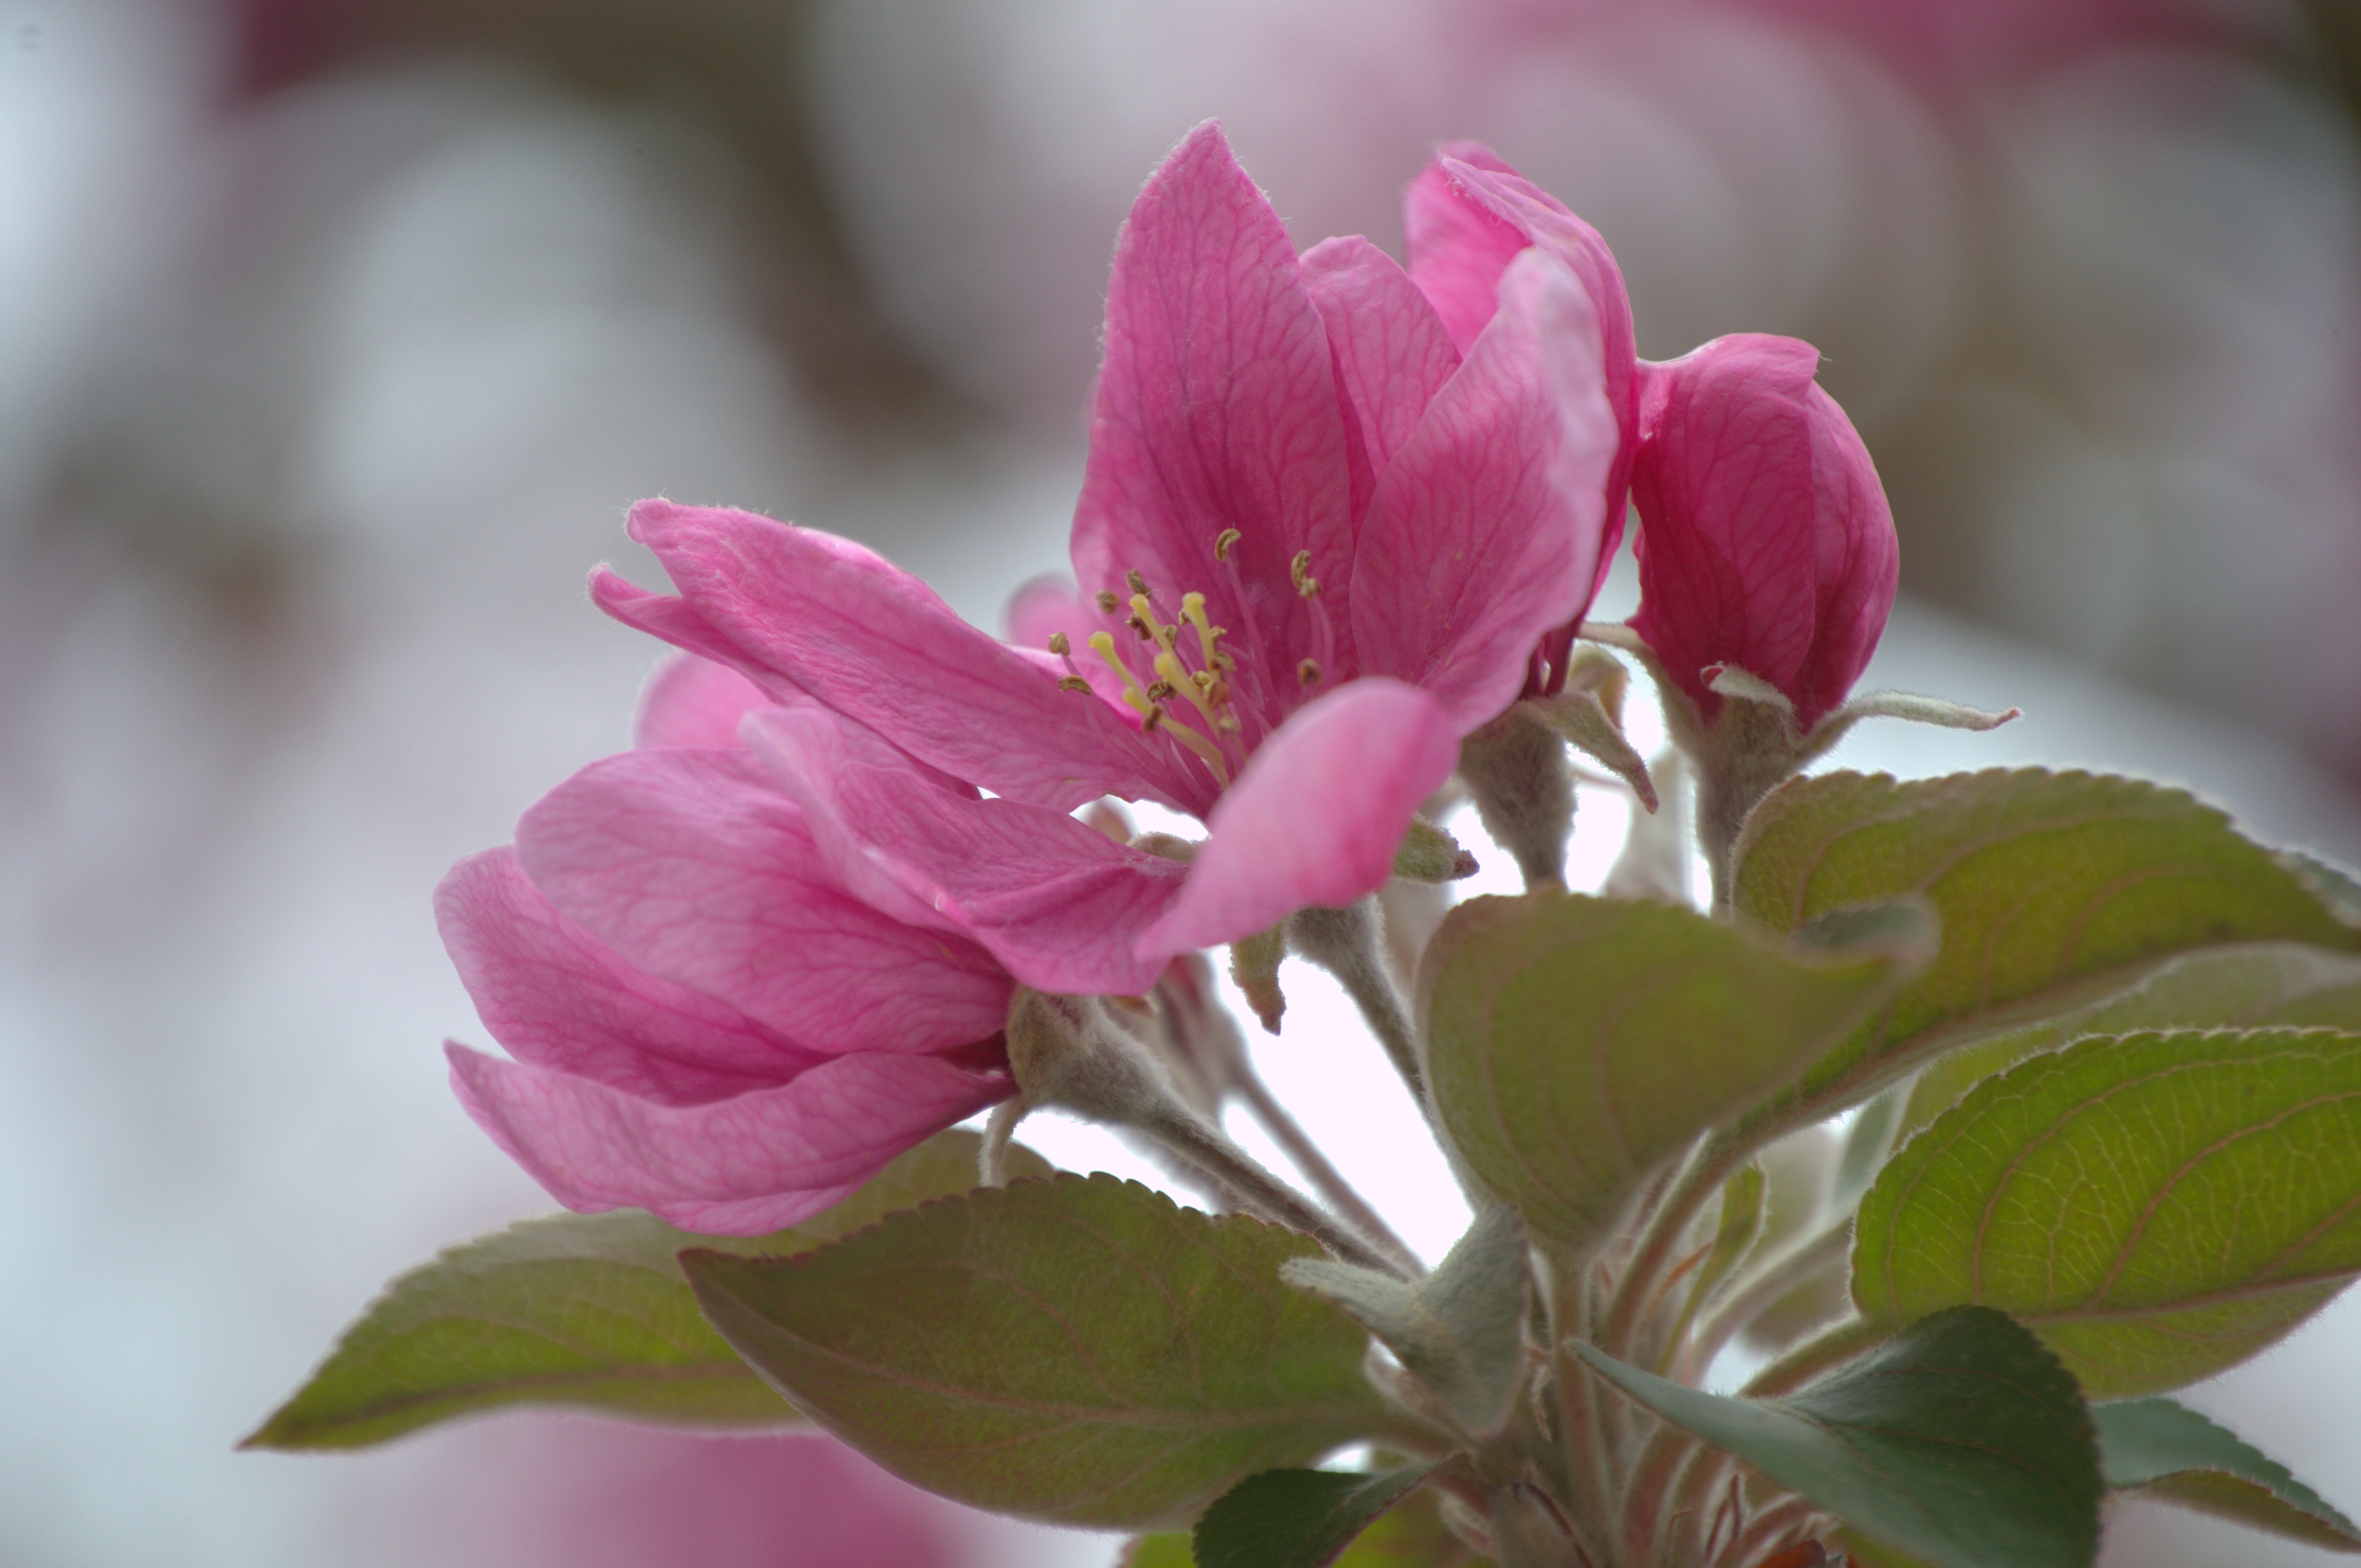
apple, blossom, plant, flower, petal, botany, pink, flora, close up, shrub, macro photography, flowering plant, land plant